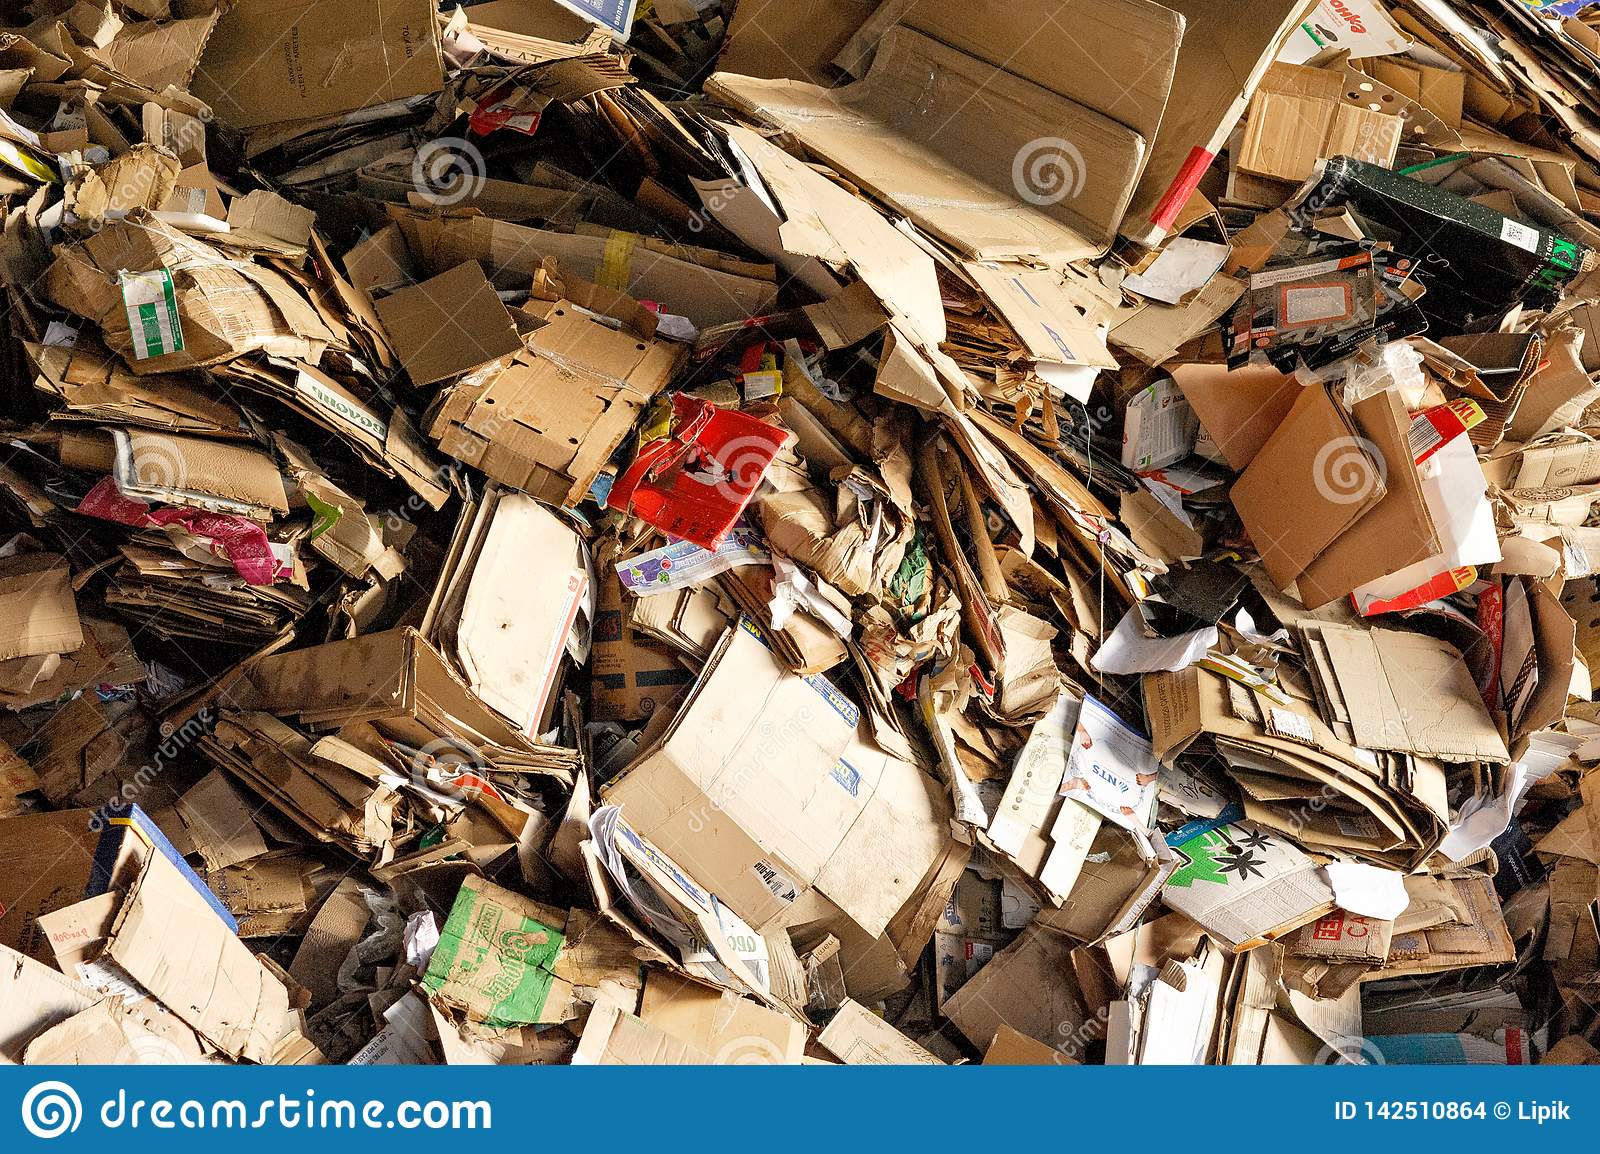
Label: cardboard